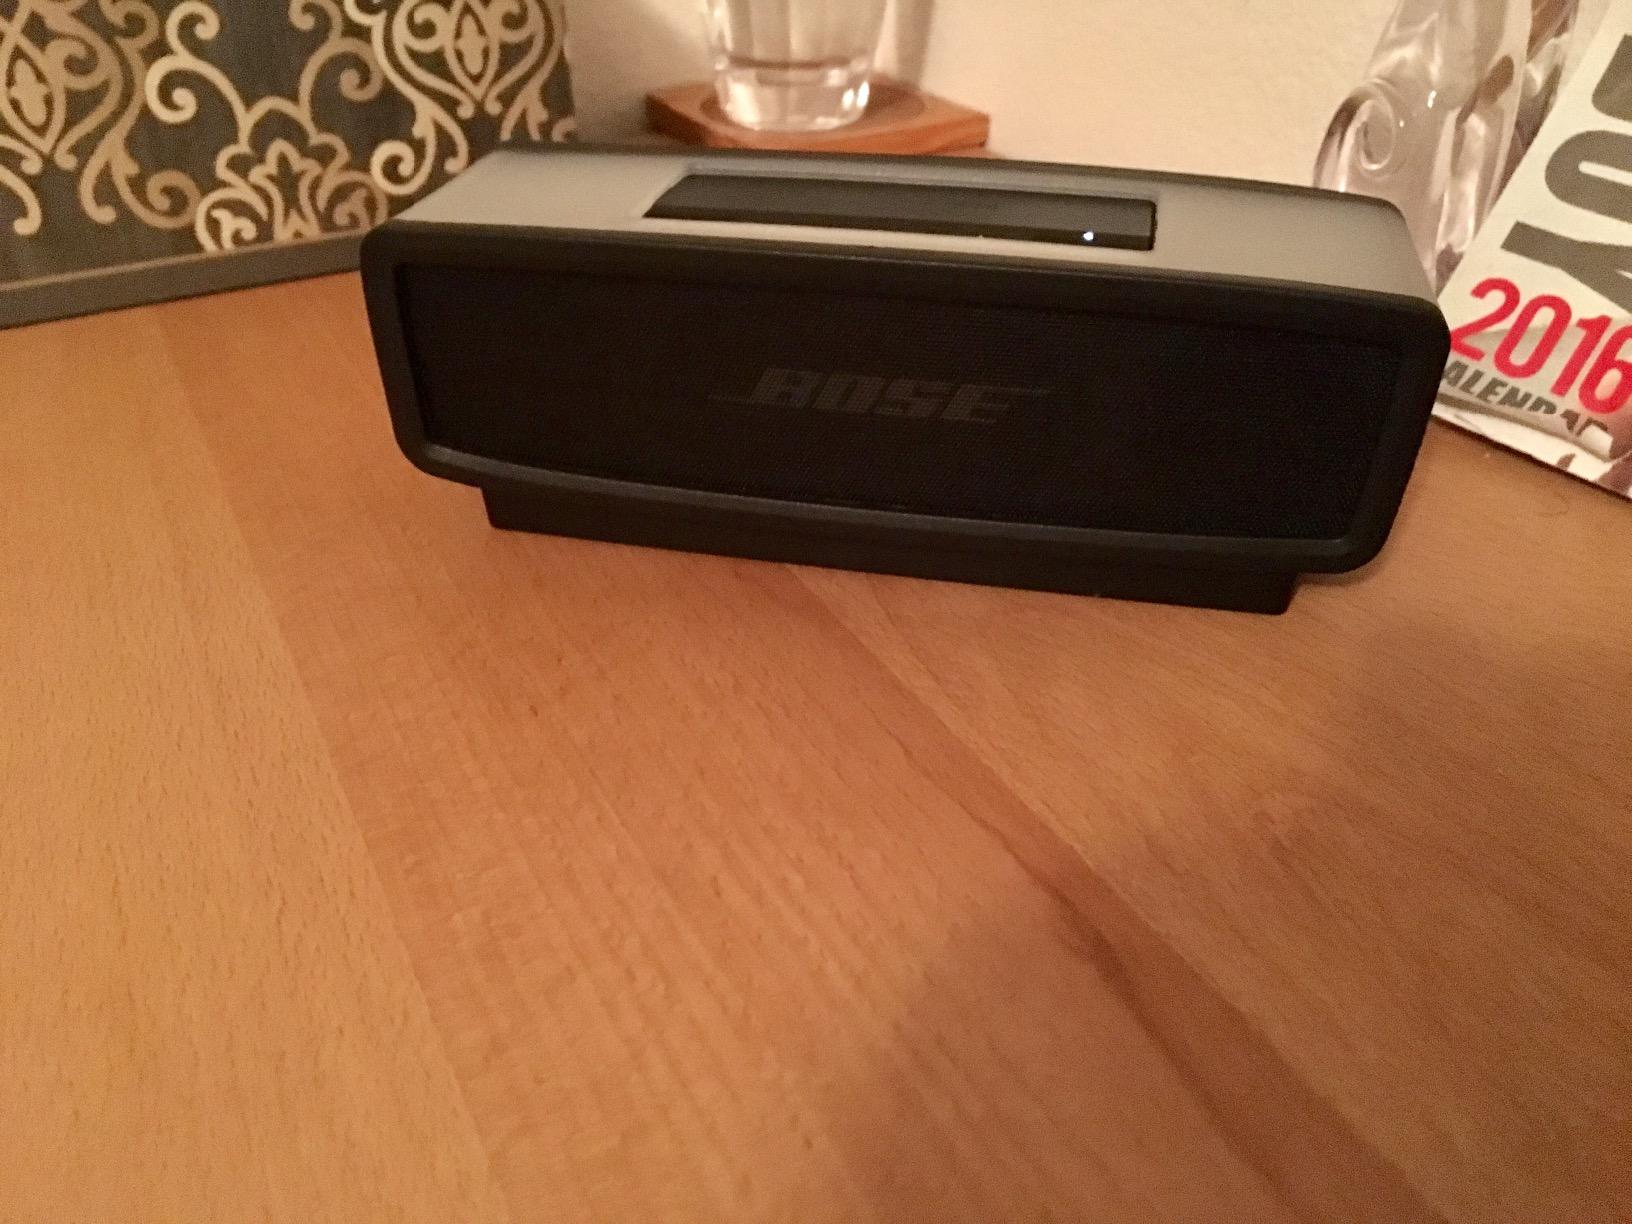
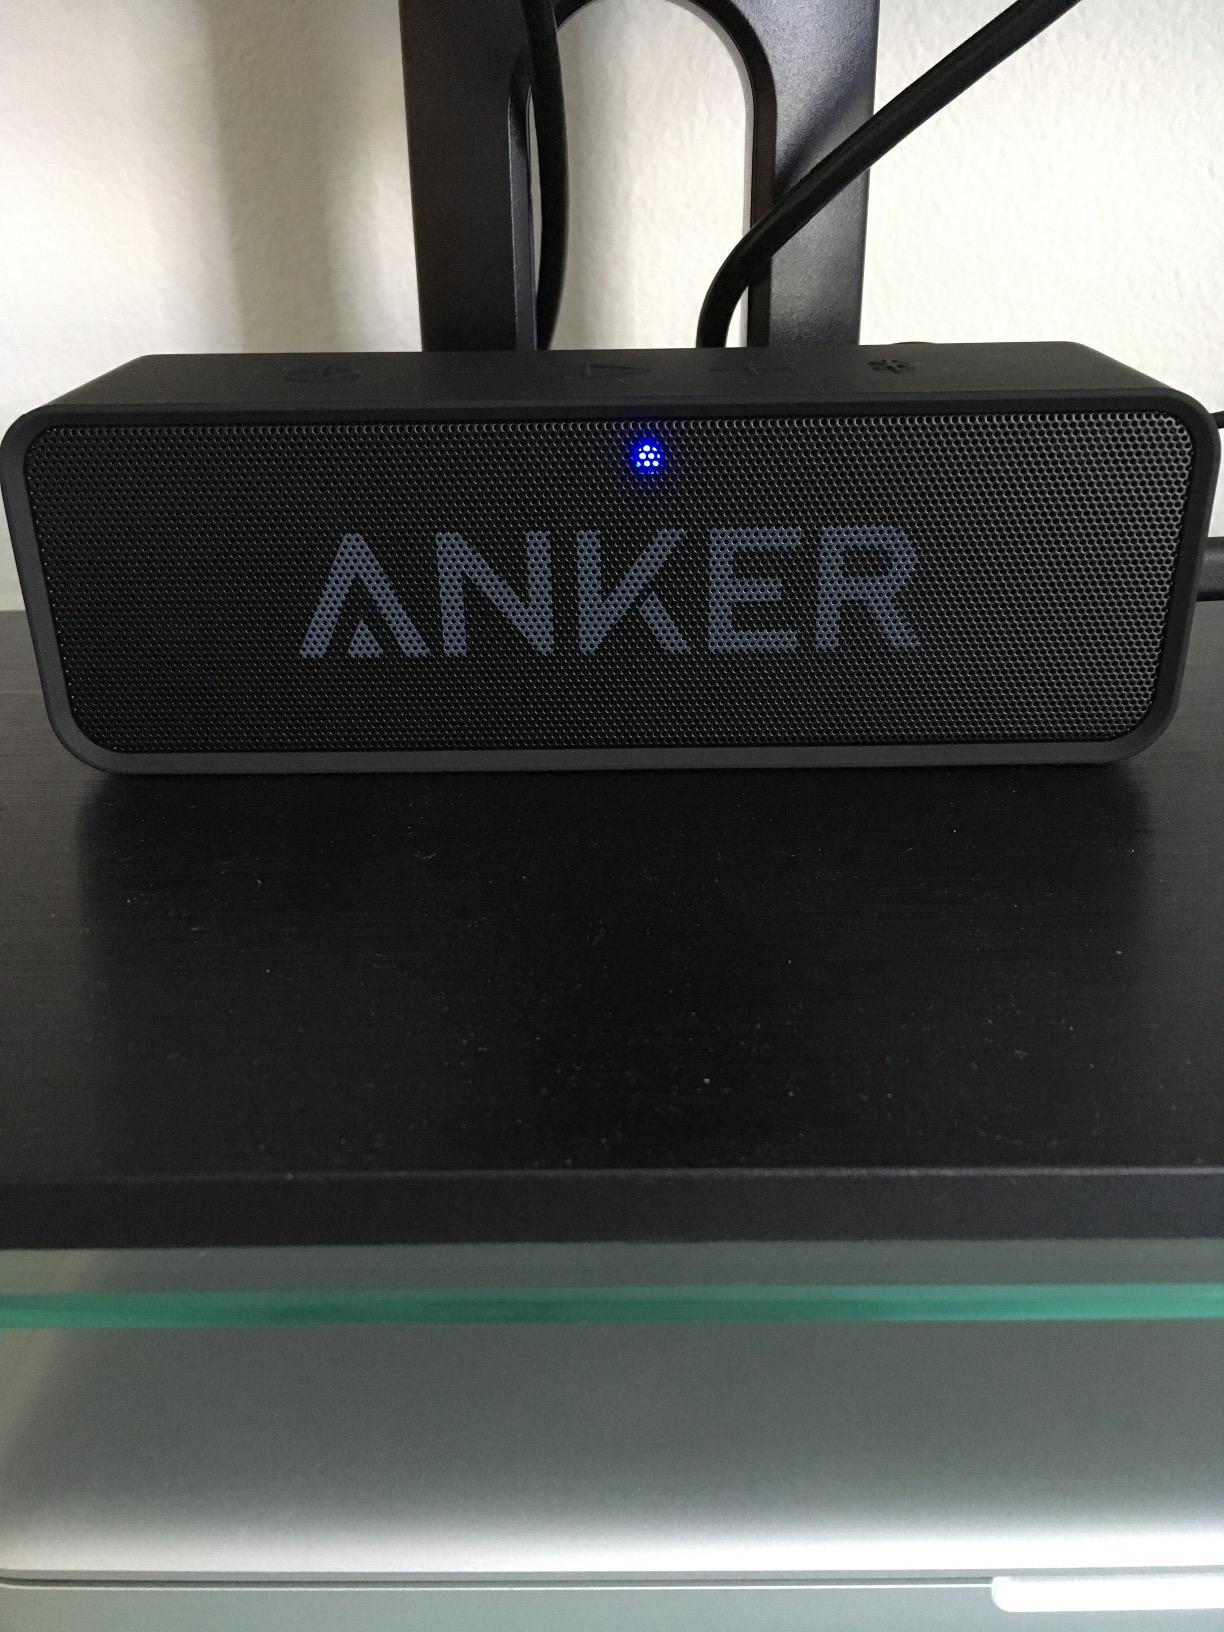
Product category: speaker
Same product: no